North York Moors

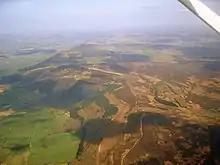
Aerial photo of the North York Moors

The North York Moors consist of a moorland plateau, dissected by a number of deep dales or valleys containing cultivated land or woodland. The largest dale is Eskdale, the valley of the River Esk which flows from west to east and empties into the North Sea at Whitby. The Cleveland Hills rise north of Eskdale. At the western end of Eskdale, the valley divides into three smaller dales, Westerdale (the upper valley of the River Esk), Baysdale and Commondale. A series of side dales drain into Eskdale from the moorland on its southern side, from west to east Danby Dale, Little Fryup Dale, Great Fryup Dale, Glaisdale and the Goathland valley. Kildale, west of Commondale and separated only by a low watershed, is drained by the River Leven, which flows west to join the River Tees.